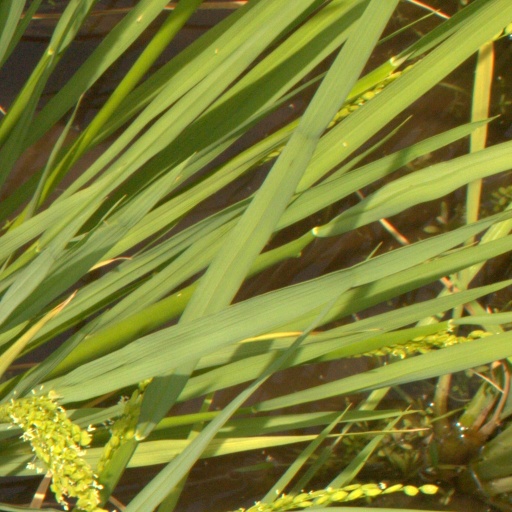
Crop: rice